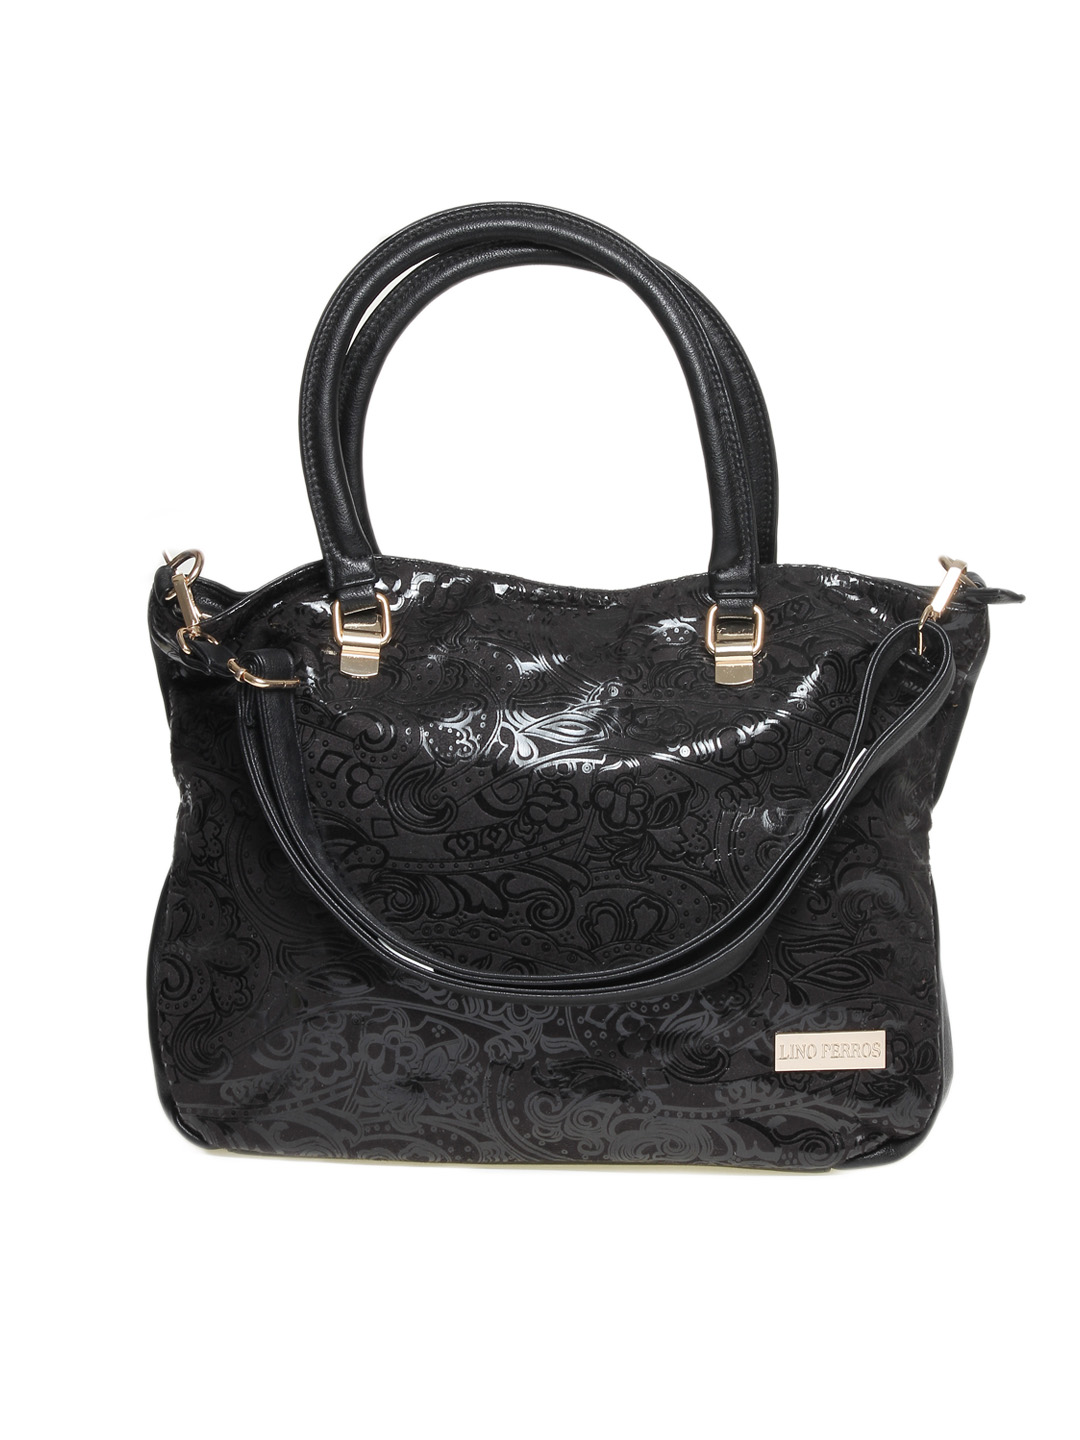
Lino Perros Women Black Handbag
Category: Accessories / Bags / Handbags
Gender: Women
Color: Black
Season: Summer 2012
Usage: Casual